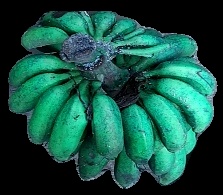
Variety: rasbale
Grade: grade3